Ammonium

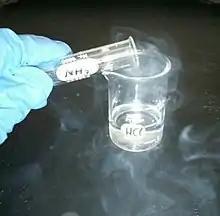
Fumes from hydrochloric acid and ammonia forming a white cloud of ammonium chloride

The ammonium ion is generated when ammonia, a weak base, reacts with Brønsted acids (proton donors):